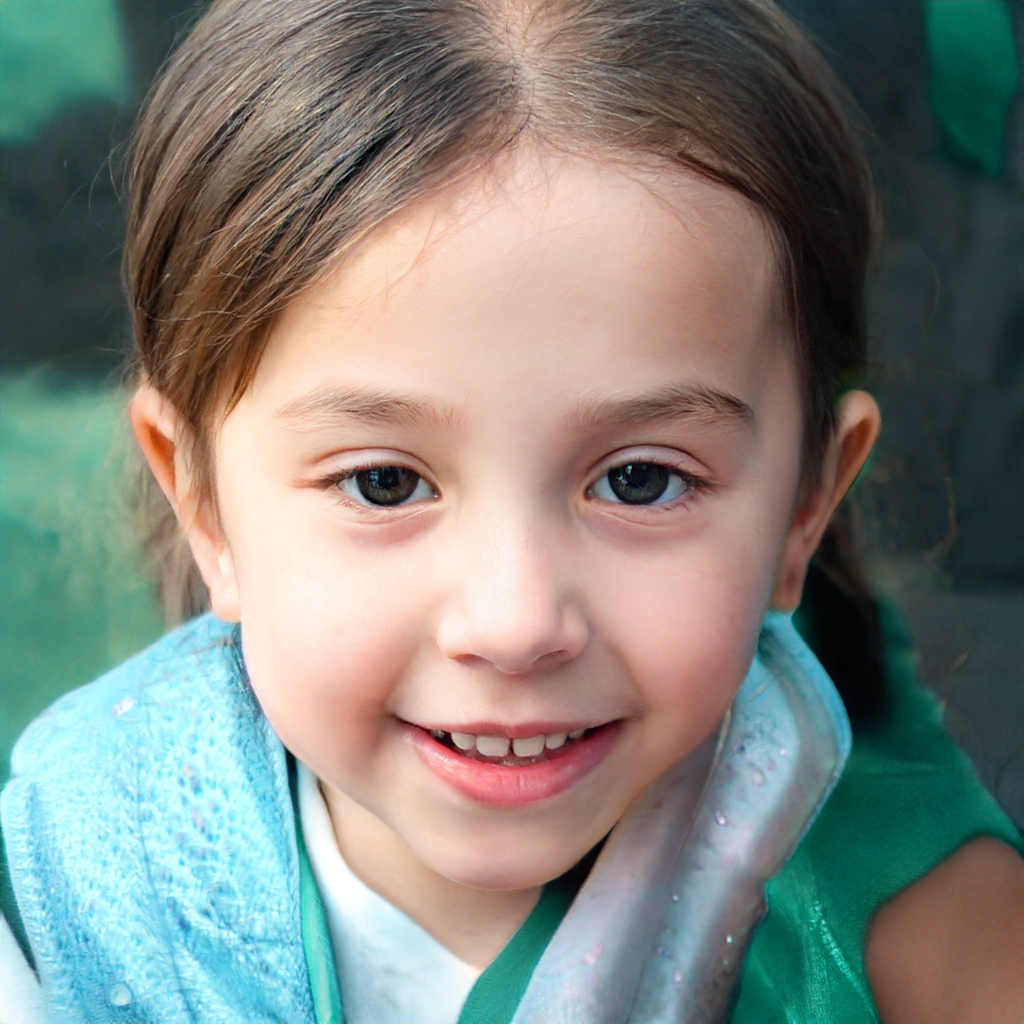
Label: Colored